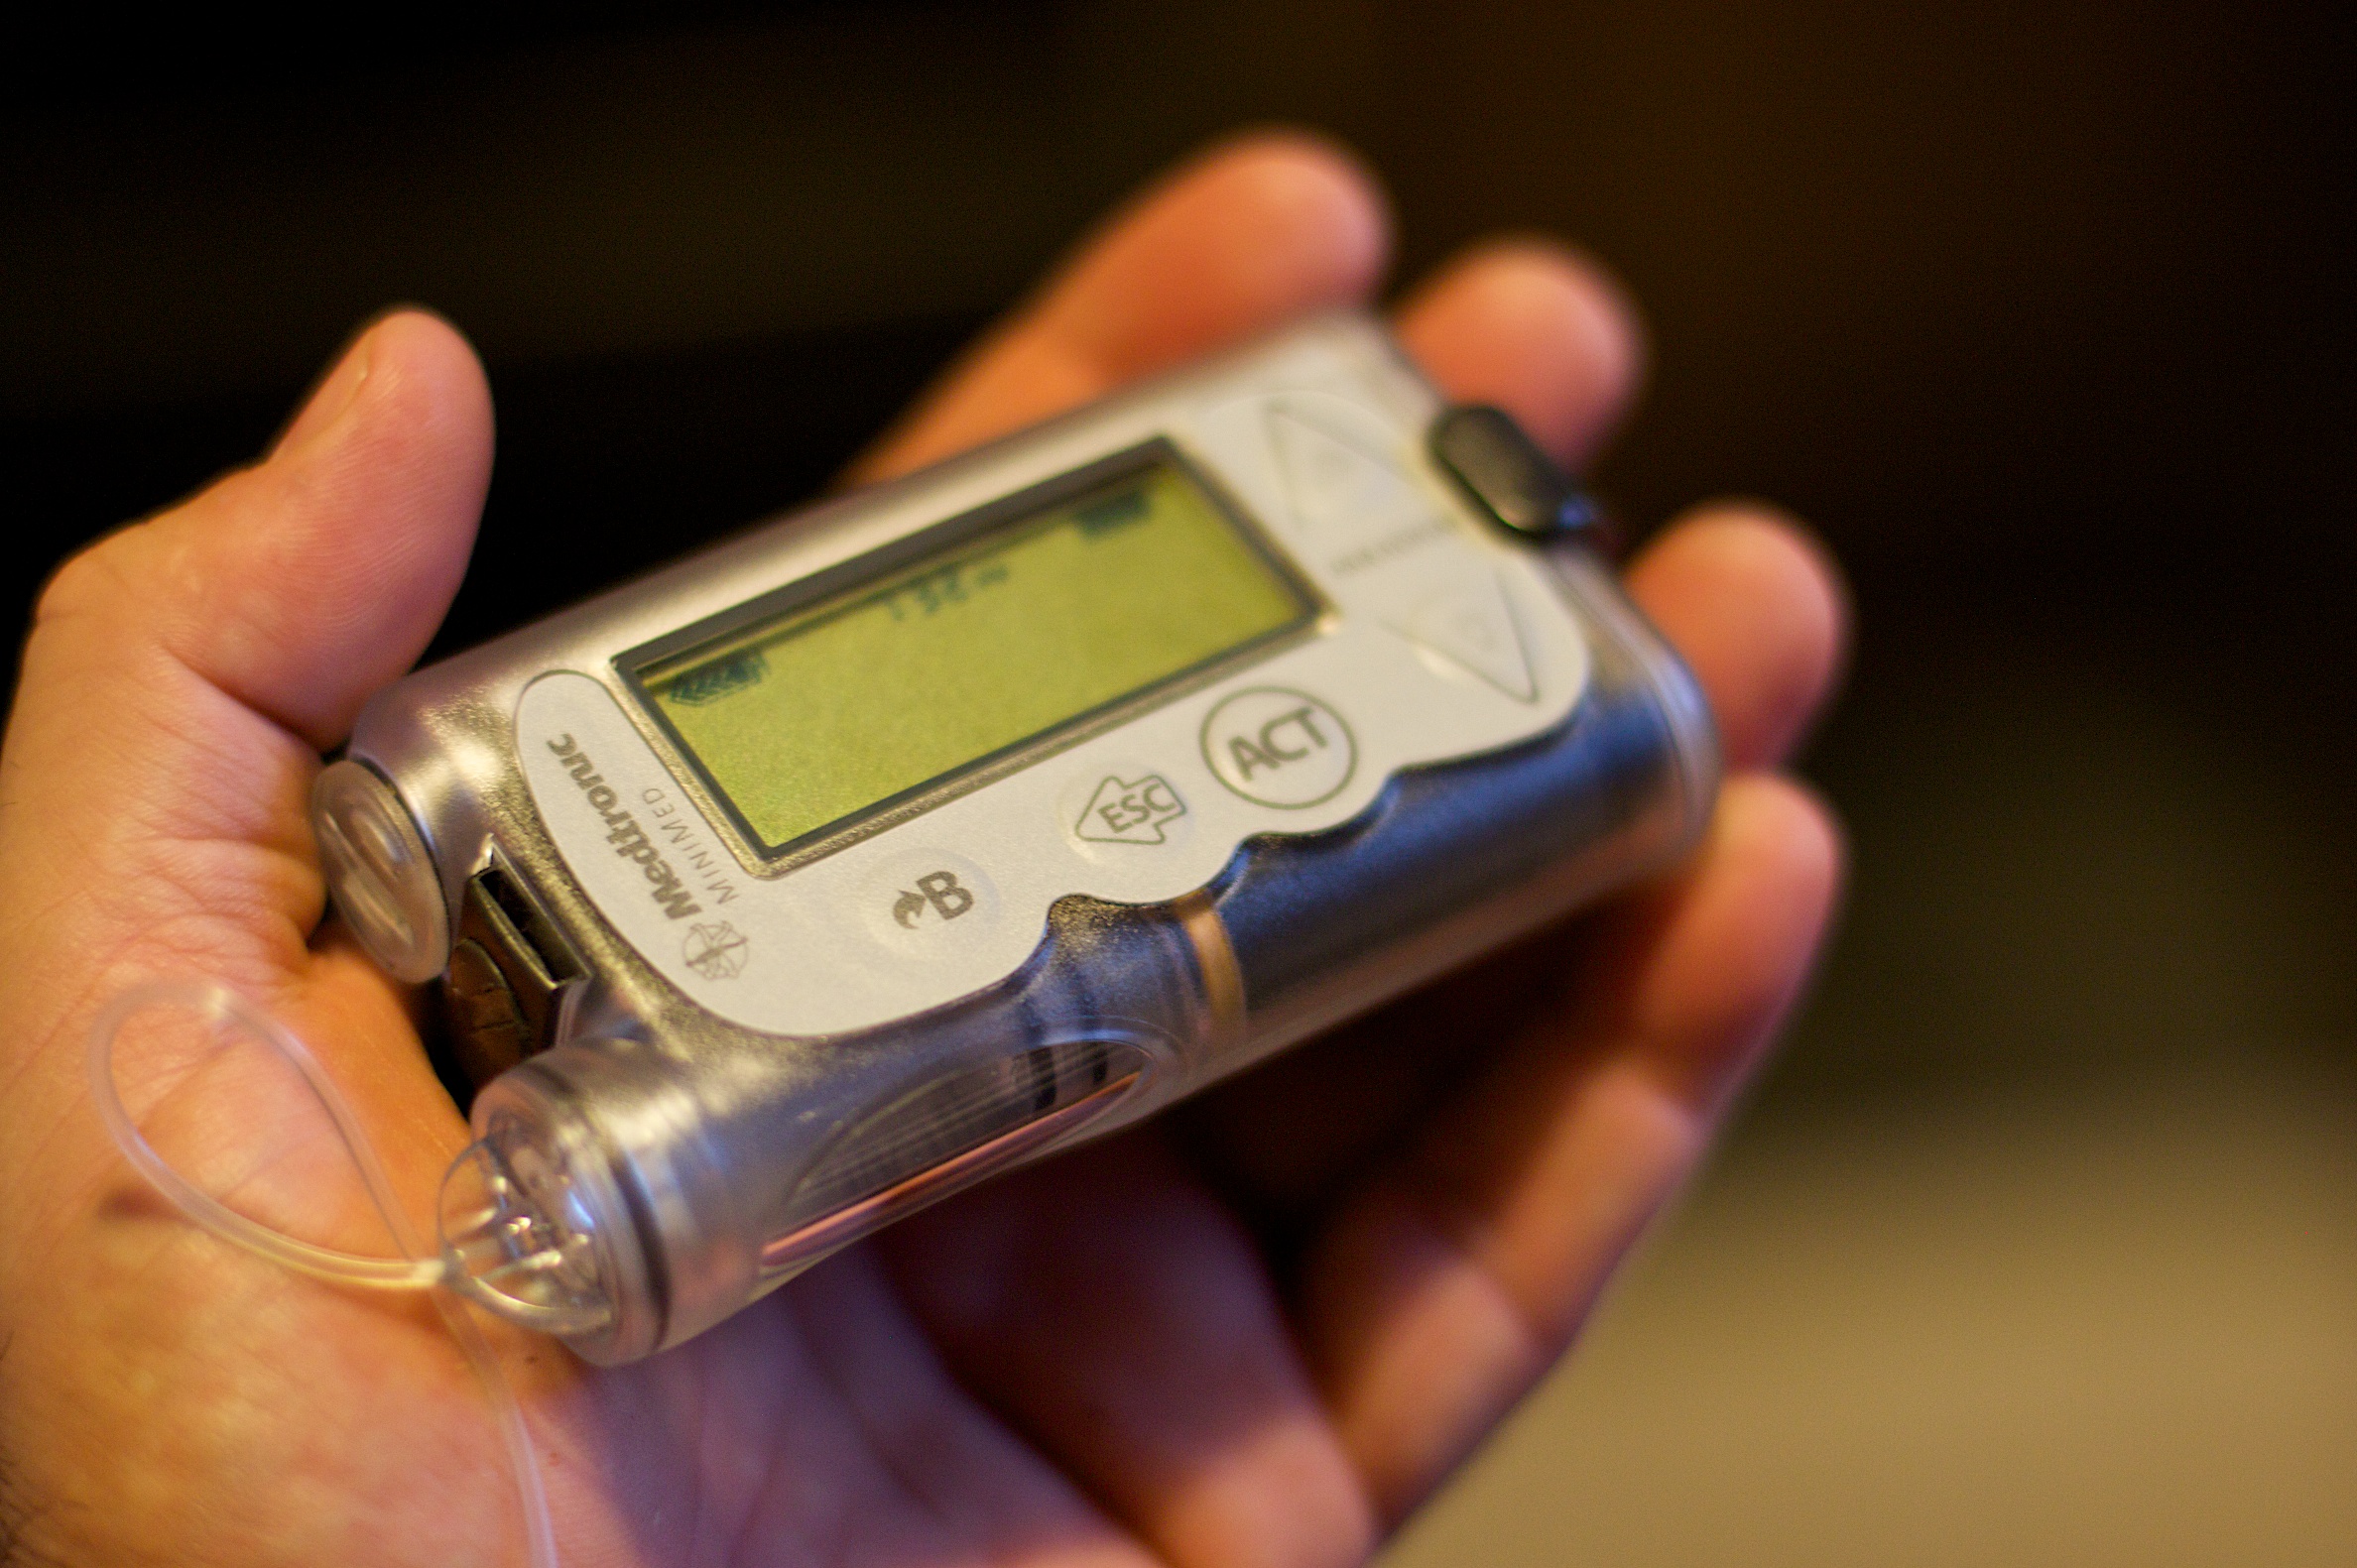
watch, hand, technology, gadget, mobile phone, product, electronics